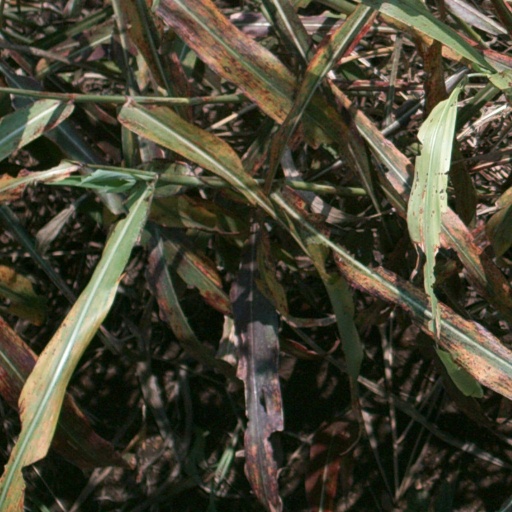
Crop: sorghum